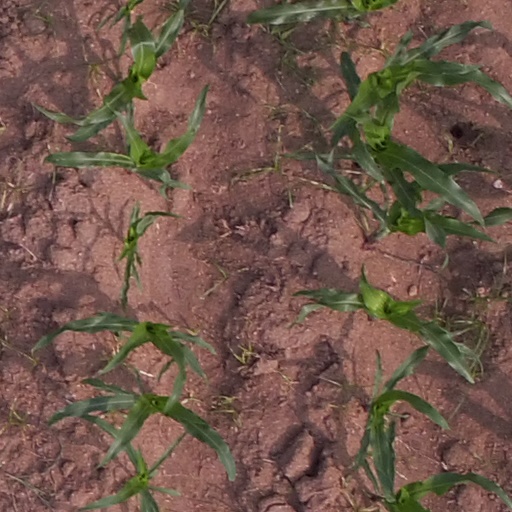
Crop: maize; corn